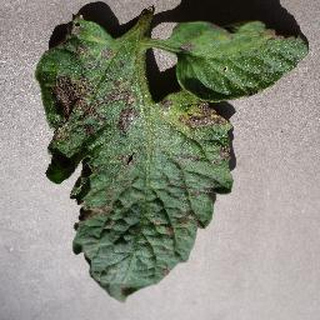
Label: tomato_early_blight